Beautiful (MercyMe song)

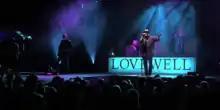
MercyMe in the music video for "Beautiful"

A music video was released for "Beautiful". The video features the band performing the song in a live concert setting.